Kostel Castle

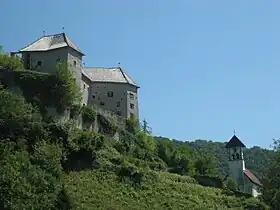
Kostel Castle

Kostel Castle is a castle above the settlement of Kostel in southeastern Slovenia. It is located on a steep hill above the Kolpa River, not far from the Croatian border.